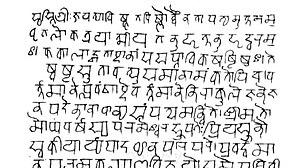
La devanagari, du sanskrit देवनागरी, est une écriture alphasyllabaire utilisée pour le sanskrit, le prâkrit, le hindi, le népalais, le marathi et plusieurs autres langues indiennes. C’est une des écritures les plus employées en Inde du Nord et au Népal.